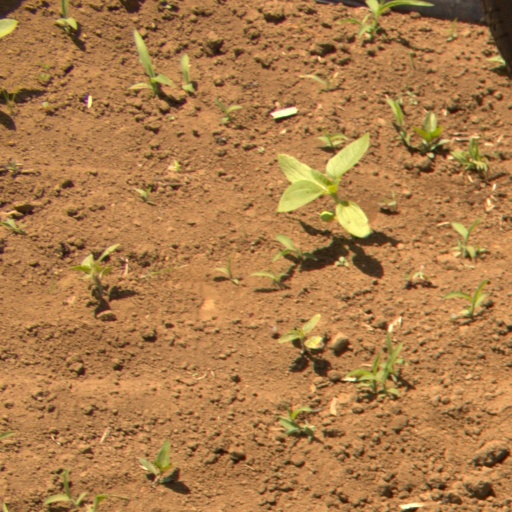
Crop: Jerusalem artichoke